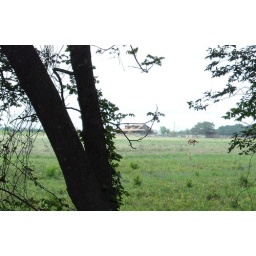
A picture I took from a one-lane bridge on a back road in Elgin.. Some beautiful land!